Gill-man

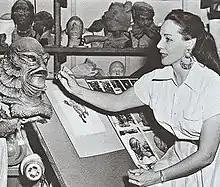
Milicent Patrick, adding some final touches to Ricou Browning's underwater Gill-man mask

Producer William Alland was attending a dinner party during the filming of Orson Welles' "Citizen Kane" (in which Alland played the reporter Thompson) in 1941 when Mexican cinematographer Gabriel Figueroa told him about the myth of a race of half-fish, half-human creatures in the Amazon River. Figueroa spoke of a friend of his who disappeared in the Amazon while filming a documentary on a rumored population of fish-people. Alland then wrote story notes titled "The Sea Monster" 10 years later. There were various designs for the Gill-man. William Alland envisioned the Gill-man as a "sad, beautiful monster" and the sculpture of it was much like that of an aquatic development of a human. Alland said: "It would still frighten you, but because how human it was, not the other way around". Originally, the Gill-man's design was meant to incorporate a sleek, feminine eel-like figure, which did not have as many bumps and gills as the final version. The designer of the approved Gill-man was former Disney illustrator Milicent Patrick, though her role was deliberately downplayed by makeup artist Bud Westmore, who for half a century would receive sole credit for the Gill-man's conception. The Gill-man suit was made from airtight molded sponge rubber and cost $15,000. The underwater sequences were filmed at Wakulla Springs in northern Florida (today a state park), as were many of the rear projection images. Part of the film was shot in Jacksonville, Florida on the south side of the river near the foot of the old Acosta Bridge. In the underwater scenes, air was fed into the Gill-man suit with a rubber hose.